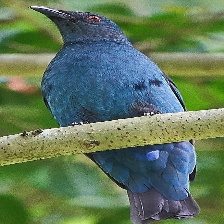
Species: FAIRY BLUEBIRD
Scientific name: IRENA